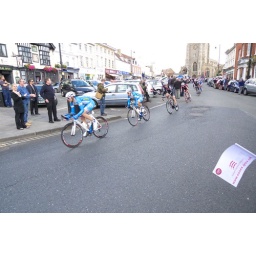
The first batch of the pack following the leaders down the market hill in Sudbury in tour of Britain cycle race